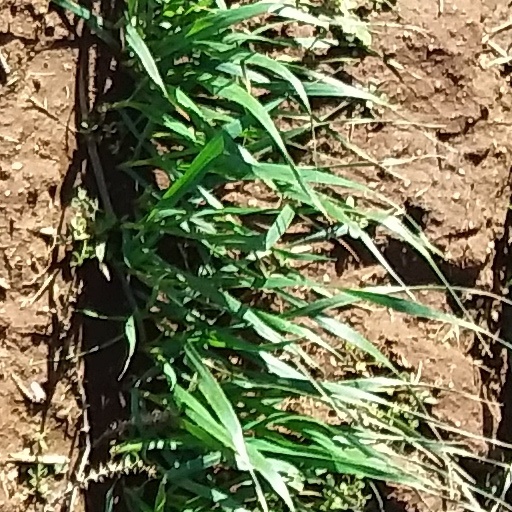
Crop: wheat